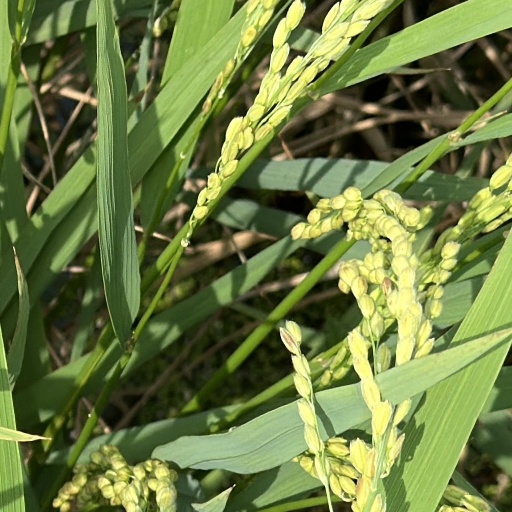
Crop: rice